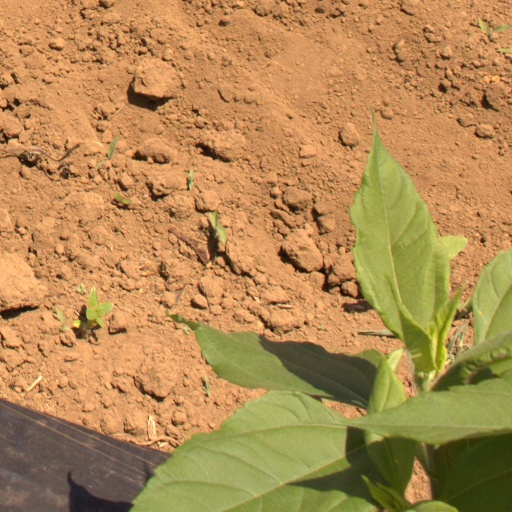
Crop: Jerusalem artichoke